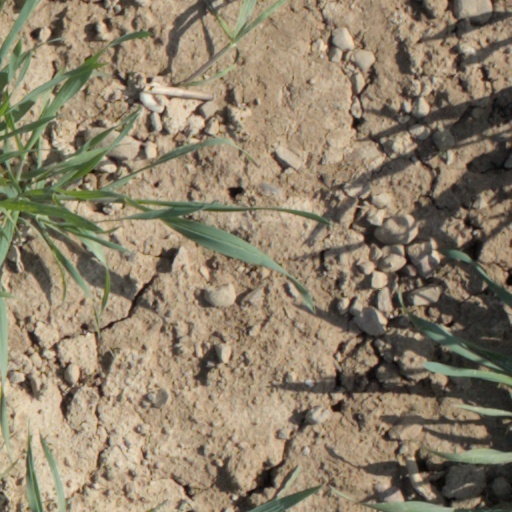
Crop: wheat